Jablonec nad Jizerou

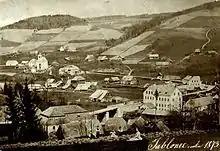
Jablonec in 1873, view from Dolní Tříč

Until the Thirty Years' War, Jablonec was a small non-agricultural village of thirteen houses, but the significance of the village indicates the existence of the parish church. The Thirty Years' War (1618–1648) had a catastrophic impact on Jablonec – only four houses remained. It took hundred years before Jablonec recovered from the war.